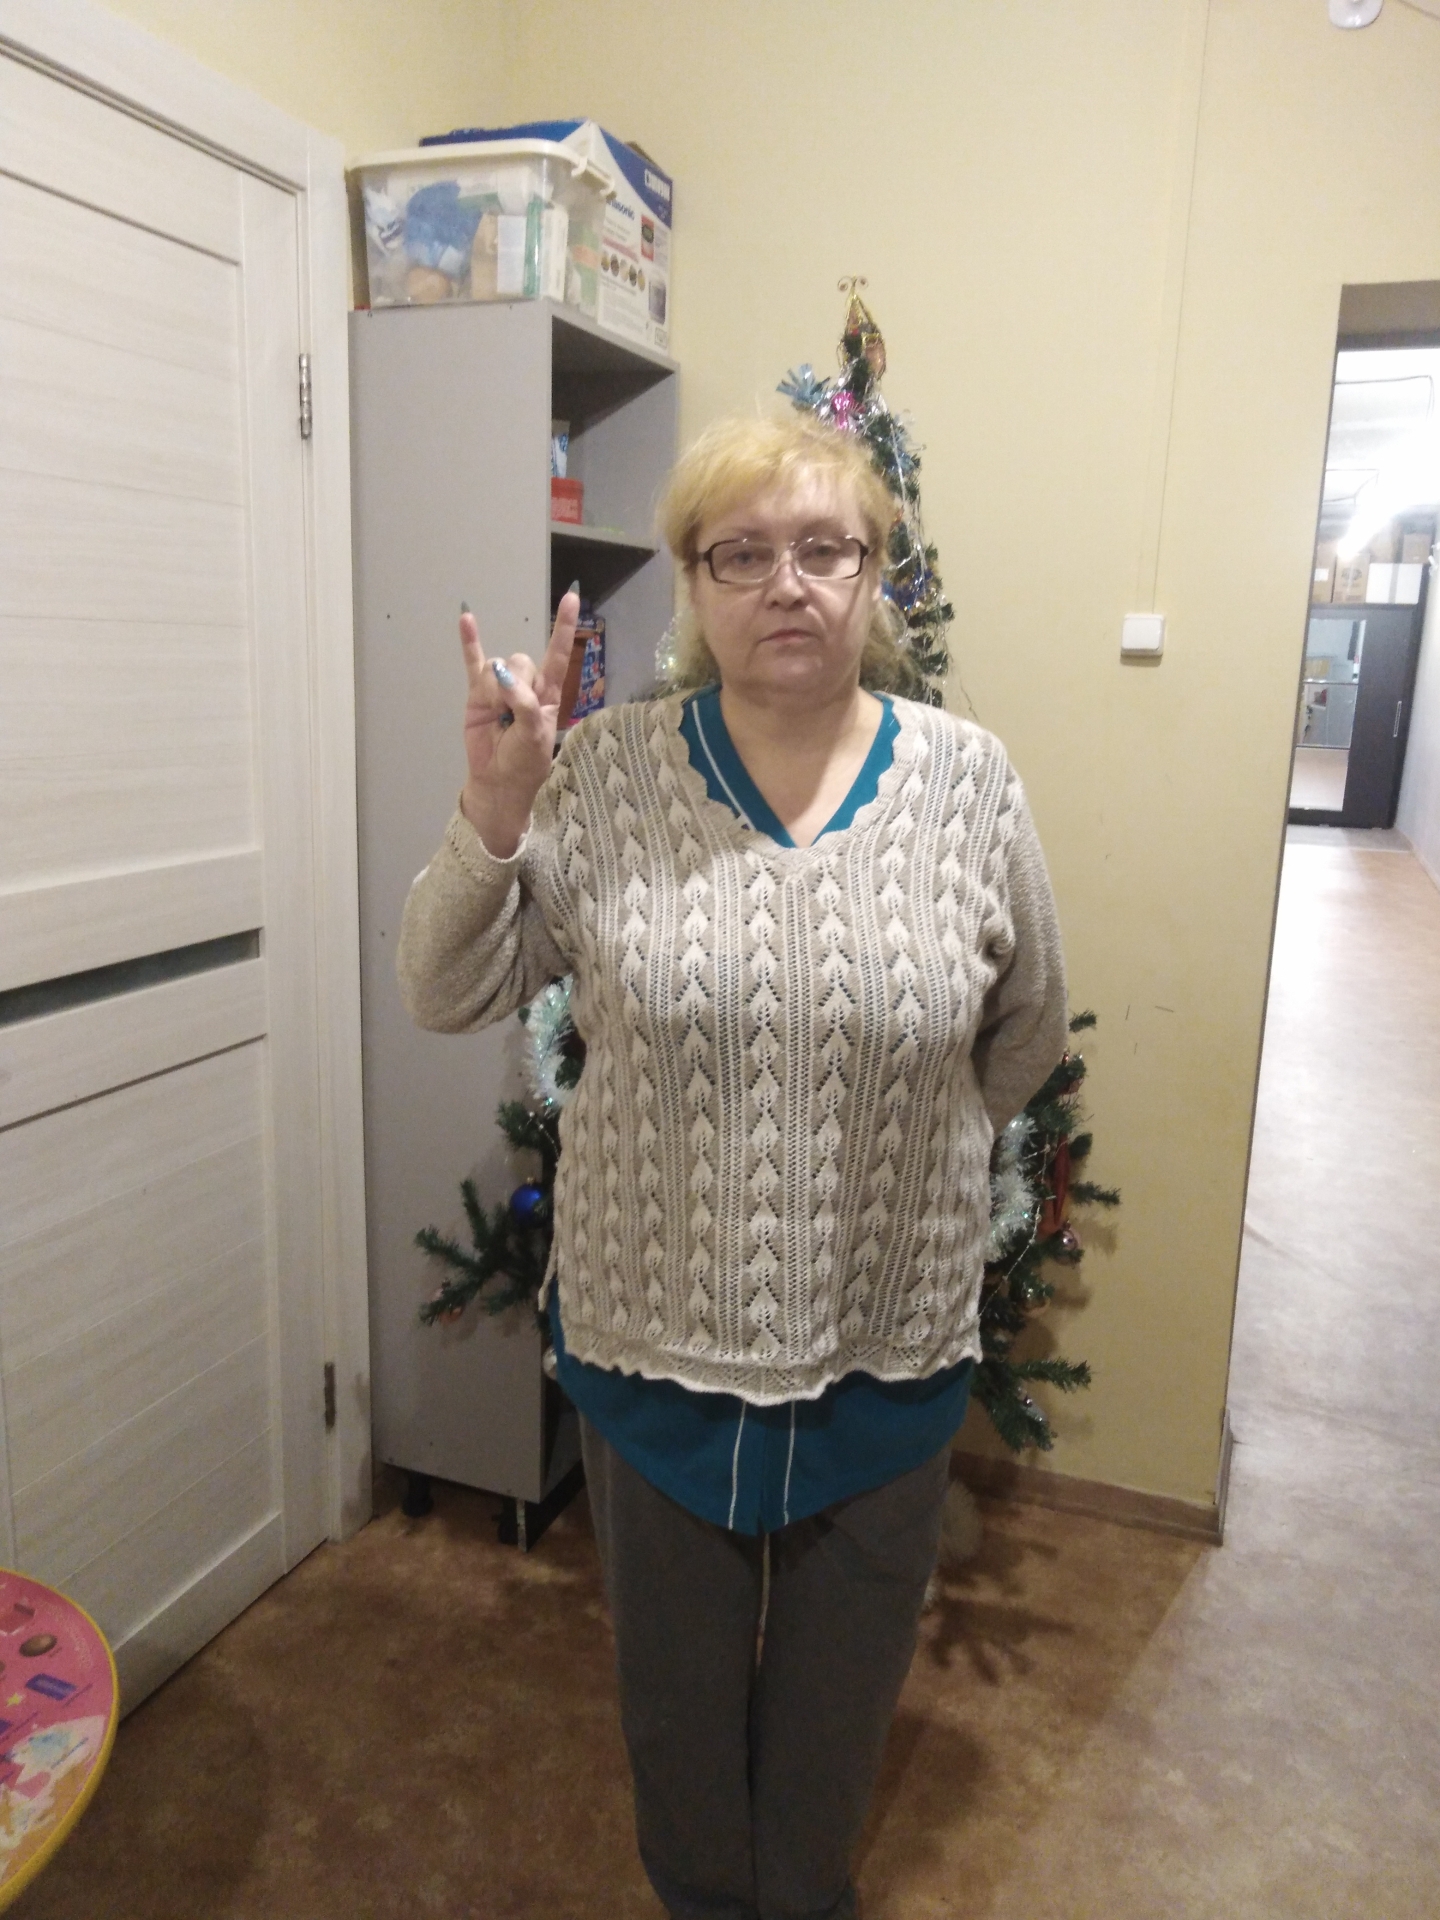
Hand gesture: rock